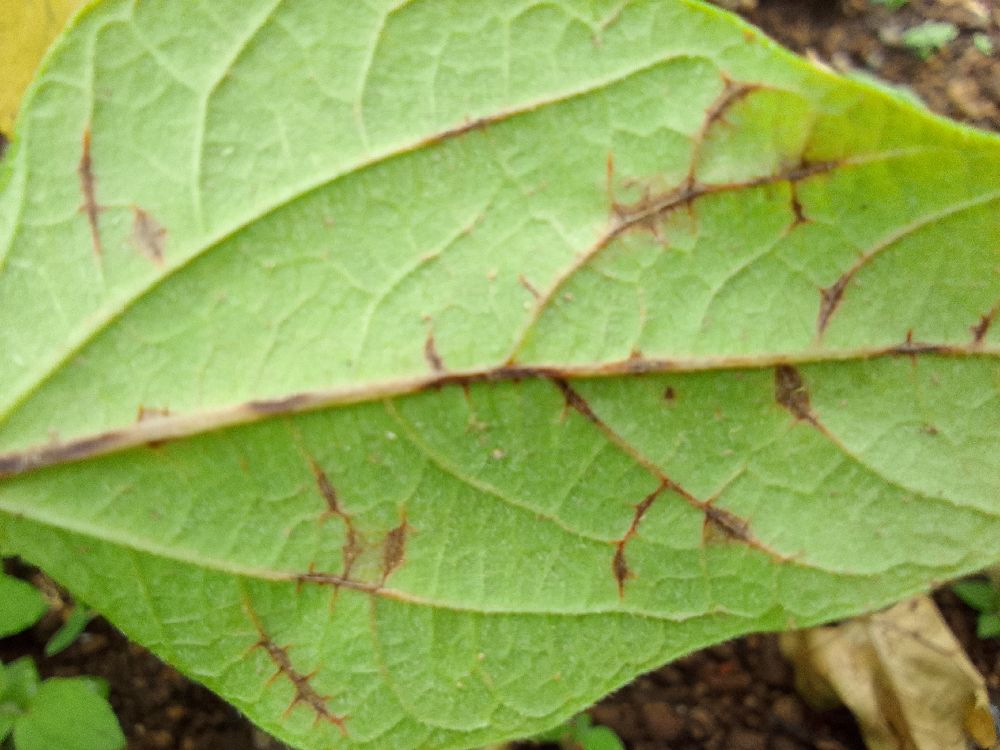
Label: anthracnose